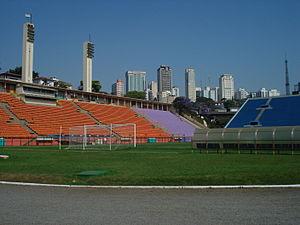
La Copa EuroAmericana 2014 est la deuxième édition de cette compétition estivale de football organisée par le groupe audiovisuel américain DirecTV opposant des clubs issus de différentes confédérations et se disputant sur le continent américain.